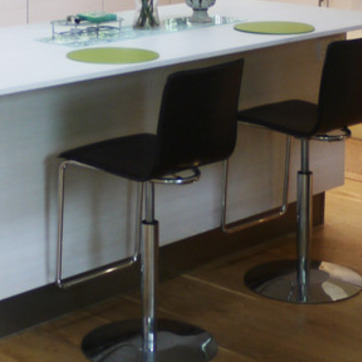
Material: metal